List of soft drink flavors

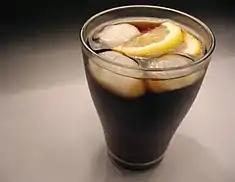
A glass of cola served with ice cubes and lemon

A soft drink is a beverage that typically contains carbonated water, one or more flavourings and sweeteners such as sugar, HFCS, fruit juices, and/or sugar substitutes such as sucralose, acesulfame-K, aspartame and cyclamate. Soft drinks may also contain caffeine, colorings, preservatives and other ingredients.